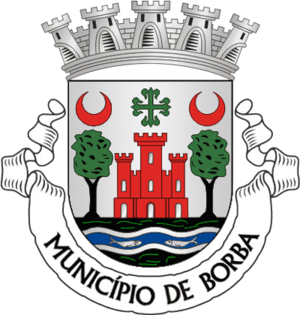
Borba est une municipalité du Portugal, située dans le district d'Évora et la région Alentejo.
Voici une liste des municipalités du Portugal.